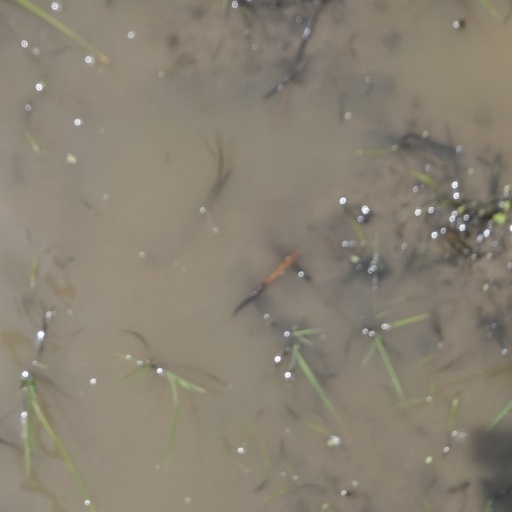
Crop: rice